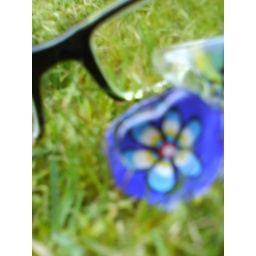
glasses in the grass